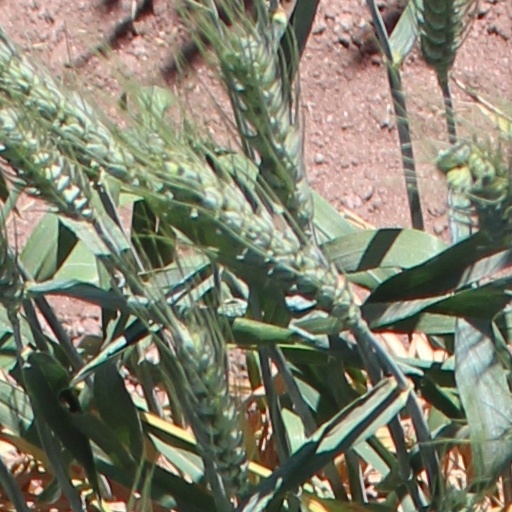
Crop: wheat